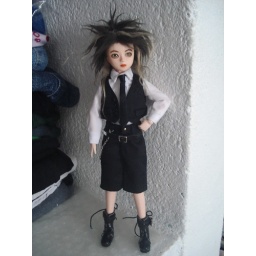
Punk in a beach house